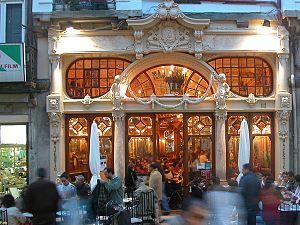
Le Café Majestic est un café historique, situé dans la Rua de Santa Catarina, à Porto, au Portugal.
Porto est une ville du Portugal de 237 591 habitants et environ 1,2 million pour le Grand Porto. L'aire urbaine de Porto, quant à elle, compte près de 1,8 million d'habitants, ce qui en fait la seconde agglomération du pays après Lisbonne. Les deux villes ont souvent rivalisé par le passé. Elle est la capitale de la région Nord.